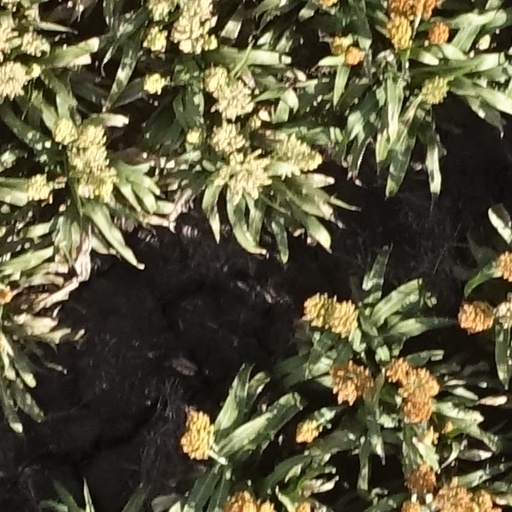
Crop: sorghum